Sky position (RA, Dec in degrees): 215.289, 1.082
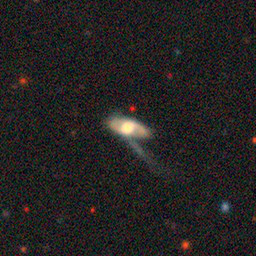
Galaxy morphology: Disturbed Galaxies